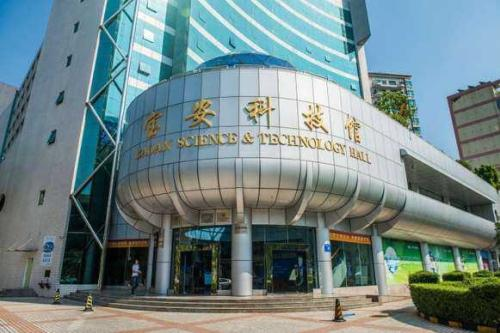
地标名称：宝安科技馆
所在城市：深圳市·宝安区